James Henry Gillis

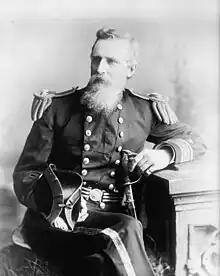

James Henry Gillis (14 May 1831 – 6 December 1910) was a rear admiral in the United States Navy. His active-duty career extended from the 1850s through the 1890s, including service in the American Civil War.